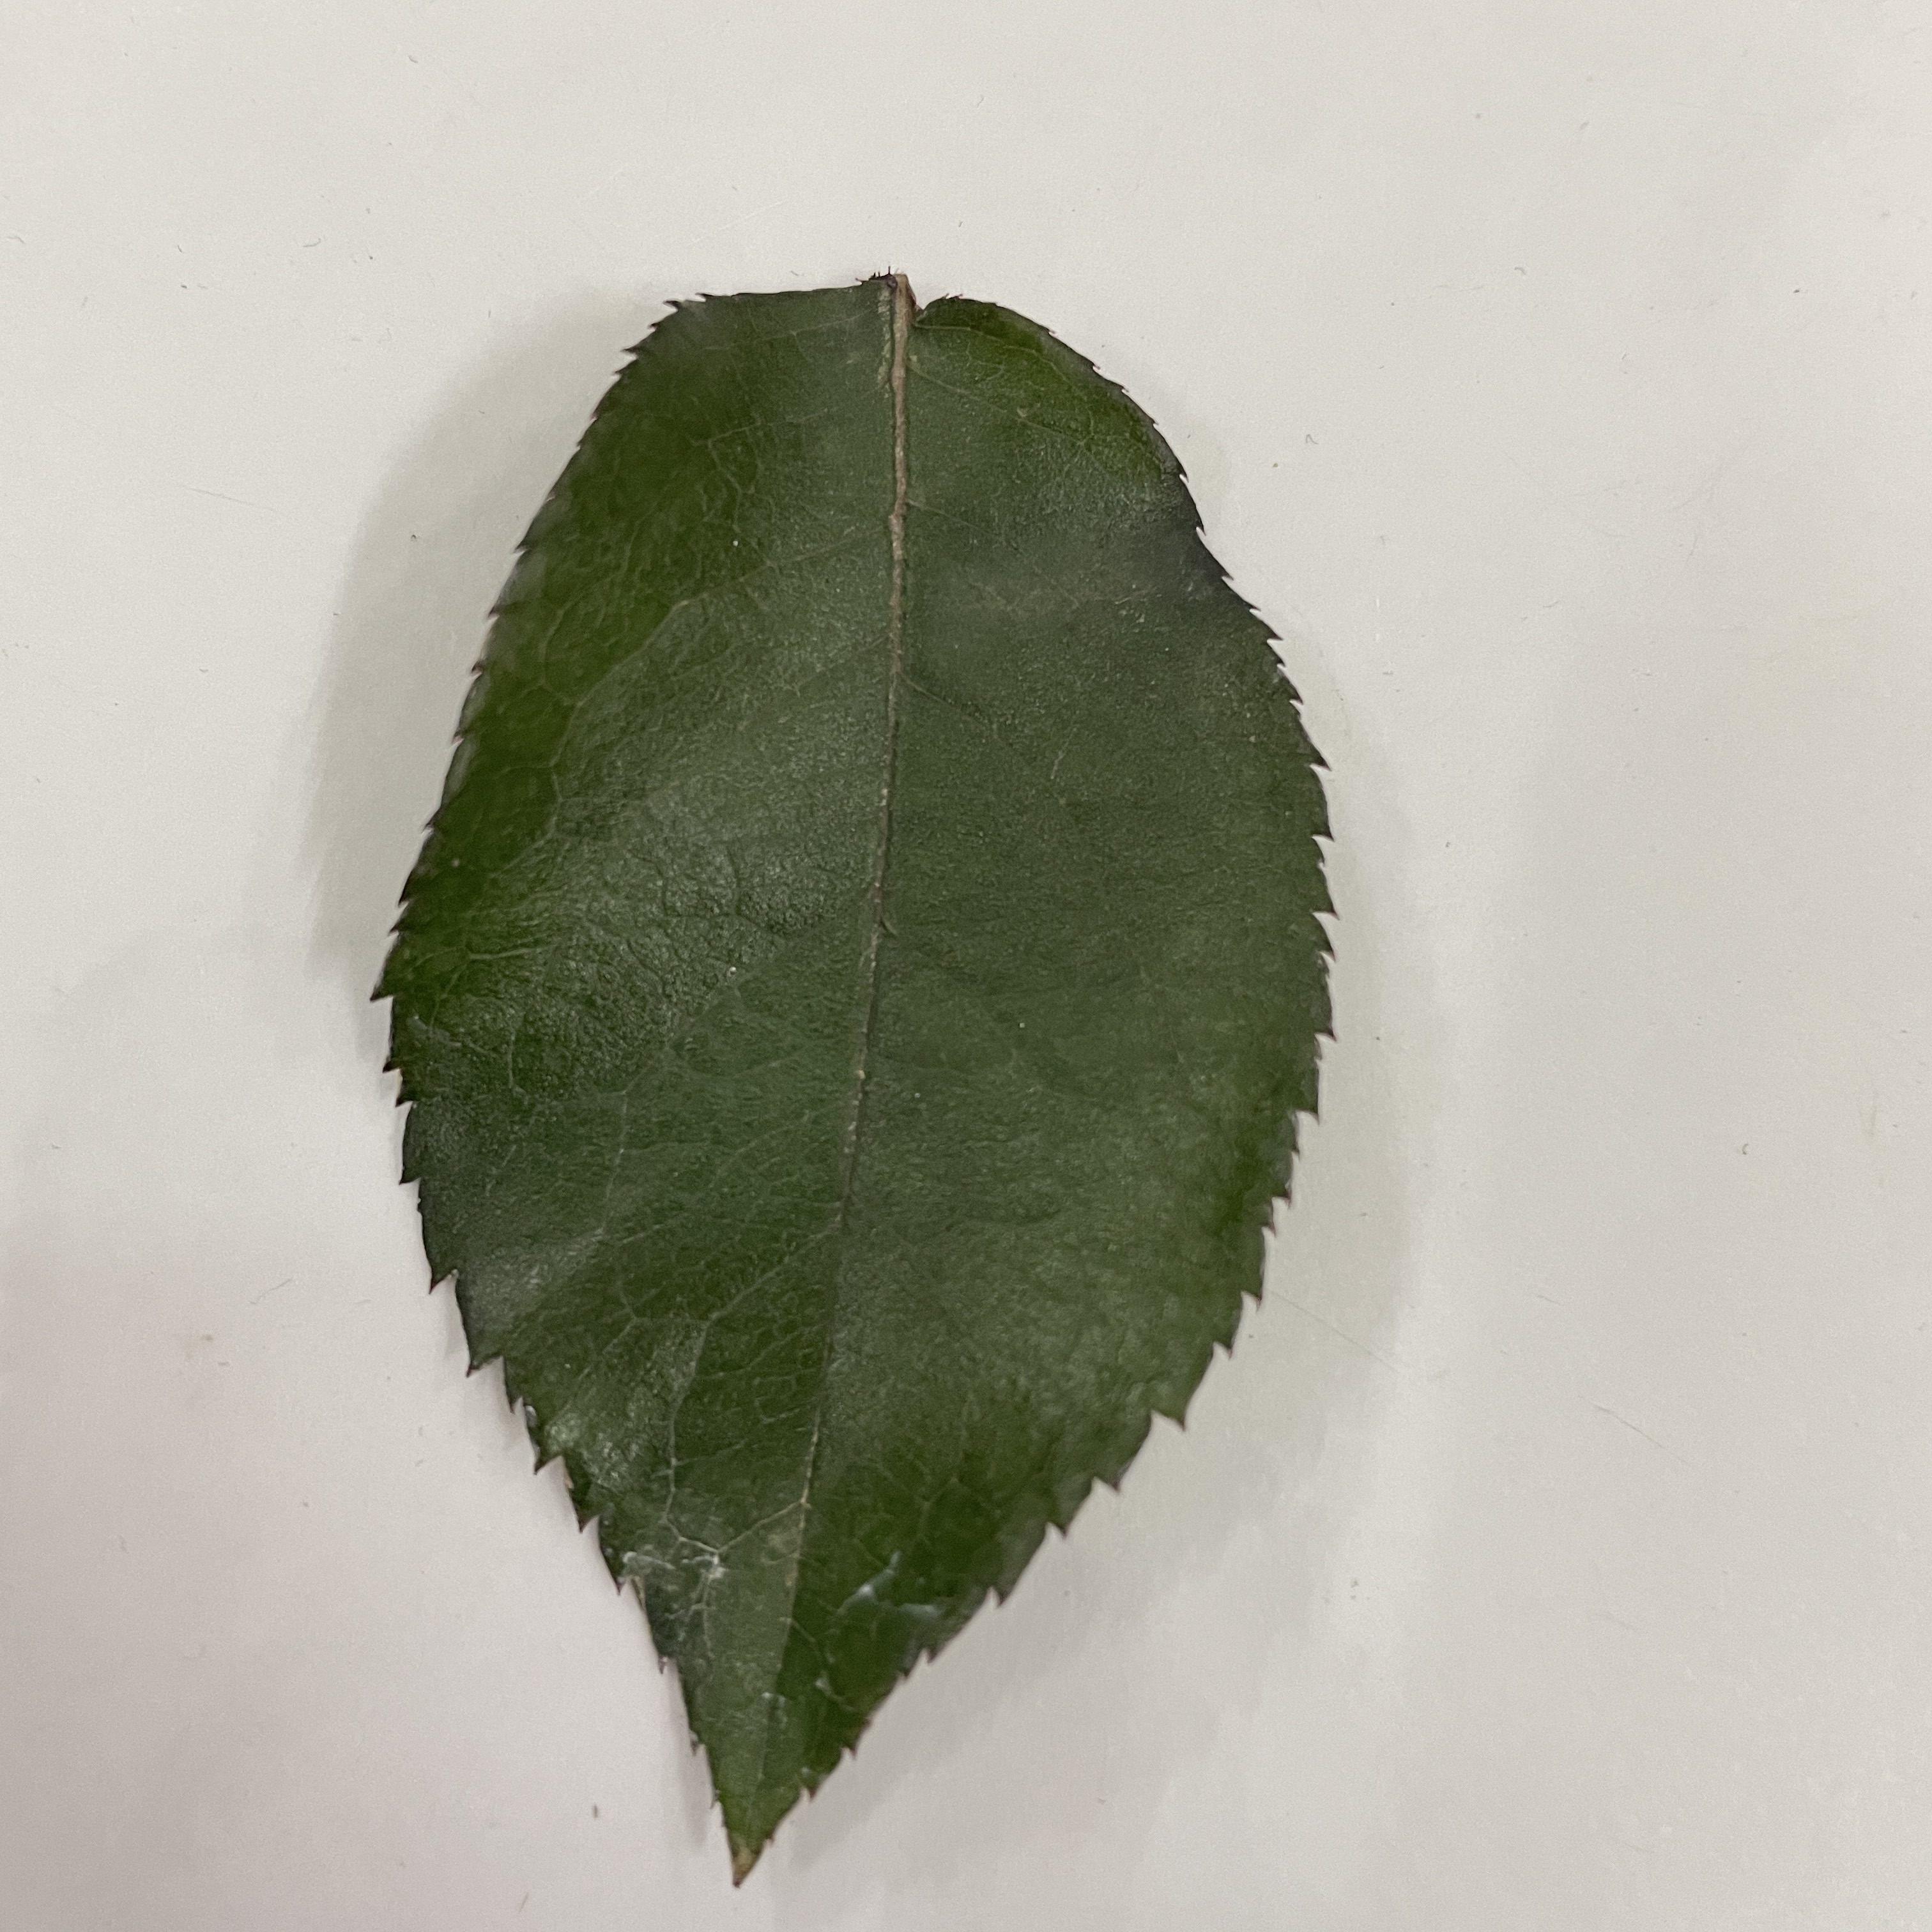
Label: Healthy Leaf